Flyby (spaceflight)

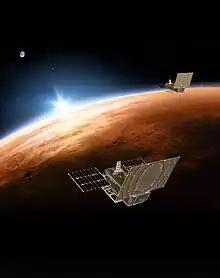
Illustration of the MarCO 6U cubesat relay flyby probes and technology demonstrators for the Mars InSight lander; the flybys provided bent pipe communication support during the landing in 2018

In regards to Mars flybys, a related concept is a Mars flyby rendezvous, where a spacecraft does not enter orbit but rendezvous before or after a flyby of the planet with another spacecraft. Mars flyby rendezvous was evaluated at NASA's Manned Spacecraft Center in the 1960s. At that time NASA developed designs for a combination of a Mars lander, short-stay surface habitat, and ascent vehicle called a Mars Excursion Module (MEM); the ascent stage performed the rendezvous with a different spacecraft that did a flyby of Mars without entering orbit or landing. Compared to MOR, a flyby rendezvous means one spacecraft does not have to orbit Mars, so the resources needed on a return journey to Earth are not taken in and out of Mars orbit for example. (See also Mars cycler)